Christian von Mechel

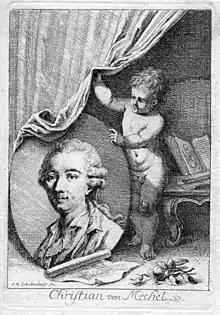
Engraving of Christian von Mechel, by one of his students.

Christian von Mechel (4 April 1737 in Basel; † 11 April 1817 in Berlin) was a Swiss engraver, publisher and art dealer. He developed a broad trade in art, through business connections throughout northern and central Europe; although the French Revolutionary Wars ruined him financially, he started over in 1805 in Berlin.